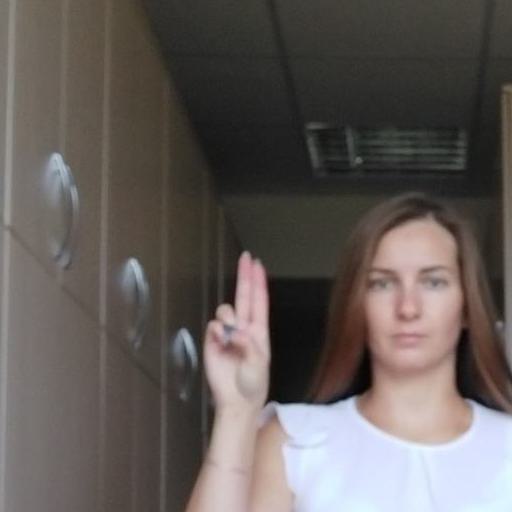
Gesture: two_up